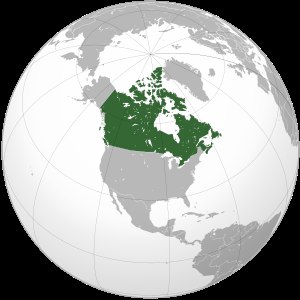
Canada
 Canadas placering  (grøn)[Forklaring]
Canada er et land i Nordamerika, der ligesom USA strækker sig fra Atlanterhavet i øst og til Stillehavet i vest. Nord for Canada ligger Nordpolen og Arktiske hav. Den eneste landegrænse er den til USA mod syd og nordvest. Regnet efter samlet areal er Canada verdens næststørste land. Hvis man kun medregner landarealet, er landet det fjerdestørste i verden.